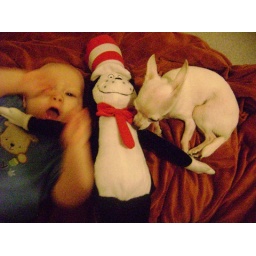
cat in the hat